Traci Des Jardins

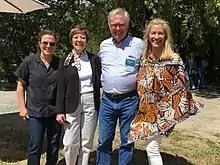
Des Jardins (left) with Karen Ross, J. Stacey Sullivan, and Joy Sterling, CEO of Iron Horse Vineyards in 2017

Des Jardins uses locally sourced, organic, seasonal ingredients whenever possible, and prefers sourcing from smaller, sustainable farming and ranching operations.